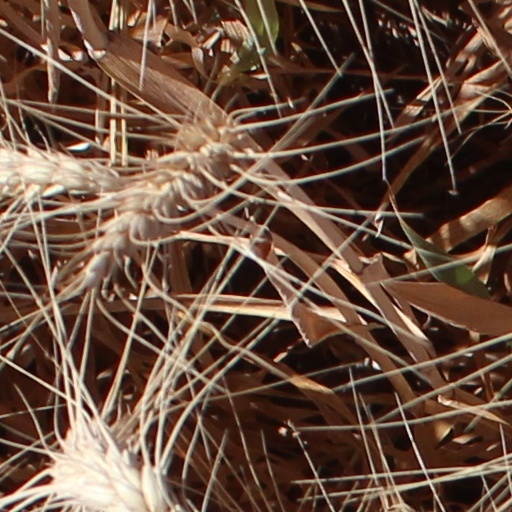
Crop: wheat